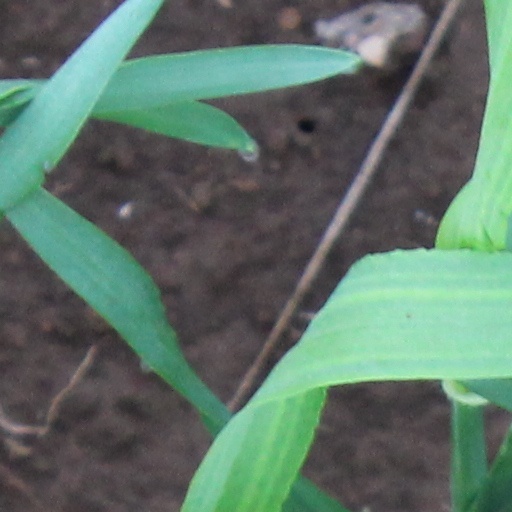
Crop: wheat